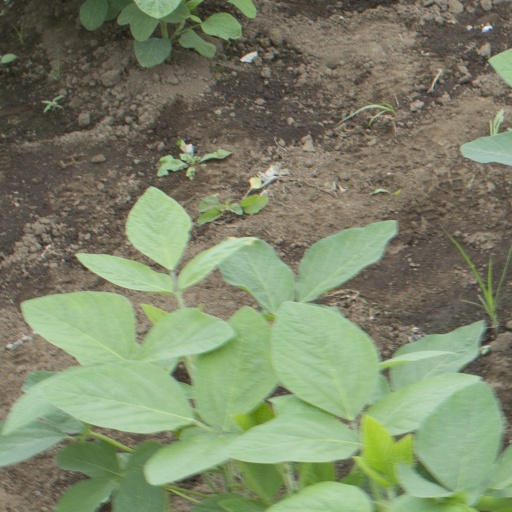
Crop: soybean